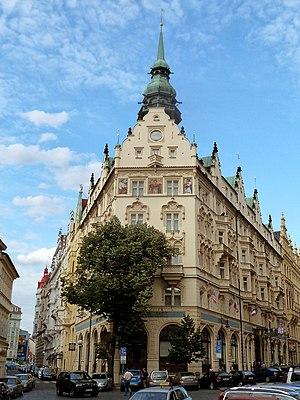
L'Hôtel Paris à Prague est un établissement 5 étoiles de luxe de style Art nouveau situé à Prague, en République tchèque. Il se trouve dans le centre de Prague, dans la Vieille Ville. Il a été construit en 1904. En 1984, il a été déclaré monument historique.